The Gentle Art of Making Enemies

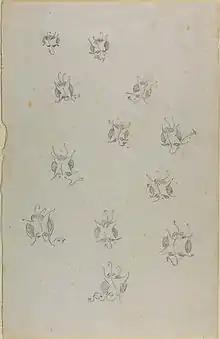
Butterflies designed for the illustration of the book (c. 1890)

The Gentle Art of Making Enemies is a book by the painter James McNeill Whistler, published in London in 1890 by William Heinemann, who also published a second, enlarged edition in 1892. The book was in part a response to, in part a transcript of, Whistler's famous libel suit against critic John Ruskin. Ruskin, in a review of the inaugural showing at the Grosvenor Gallery, had referred to Whistler's painting "Nocturne in Black and Gold – The Falling Rocket" as "flinging a pot of paint in the public's face". The book contains Whistler's letters to newspapers chronicling his many petty grievances against various acquaintances and friends, and it contains his famous 1885 lecture, "Ten O'Clock", explaining "the meaning and purpose of art".